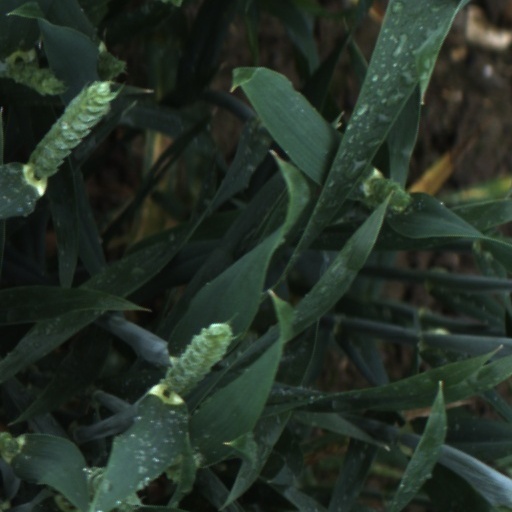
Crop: wheat